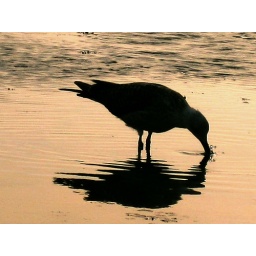
bird in the ocean